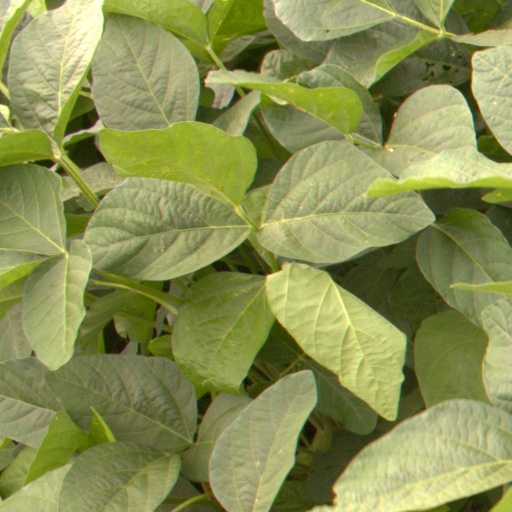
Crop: soybean